Papal Bull (horse)

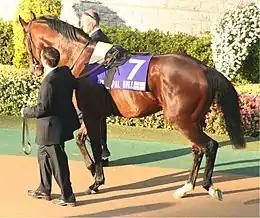
Papal Bull

Papal Bull (foaled 29 March 2003) is a British Thoroughbred racehorse and sire. Although he never won a Group 1 race he was rated at his peak as one of the best middle distance horses in the world. He was variously described by the men who rode him as "quirky", "a bit of a monkey" and "a lazy little devil". After winning one minor race as a juvenile in 2005 he improved in the following year to win the Chester Vase and the King Edward VII Stakes. He was even better in 2007 when he took the Princess of Wales's Stakes and the Geoffrey Freer Stakes. In 2008, as a five-year-old he failed to win a race but produced a career-best performance when narrowly beaten by Duke of Marmalade in the King George VI and Queen Elizabeth Stakes. He made very little impact as a breeding stallion.